1080° Snowboarding

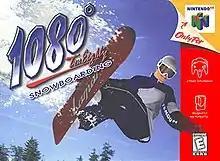
North American cover art

is a snowboarding video game developed and published by Nintendo for the Nintendo 64 in 1998. In the game, players control one of five snowboarders from a third-person perspective, using a combination of buttons to jump and perform tricks across eight levels.